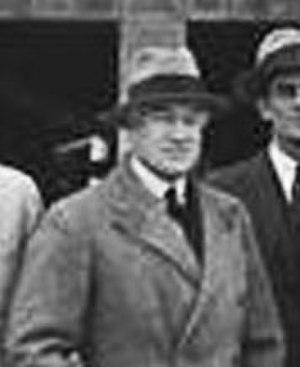
Le gouverneur colonial de la Rhodésie du Sud est le représentant de la couronne britannique en Rhodésie du Sud, entre 1923 et 1980, et situé dans l'actuel Zimbabwe.
John Chancellor était un lieutenant-colonel britannique connu pour avoir été haut commissaire de Palestine mandataire entre 1928 et 1931.